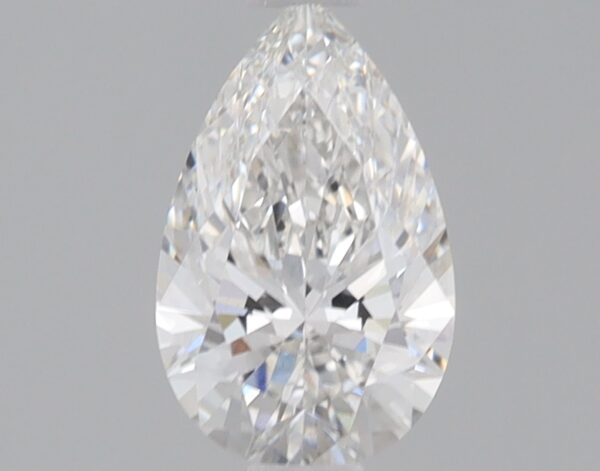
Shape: pear
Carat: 0.86
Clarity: VS1
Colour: F
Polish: EX
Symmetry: EX
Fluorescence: NONE
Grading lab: IGI
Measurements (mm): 8.58 x 5.38 x 3.28